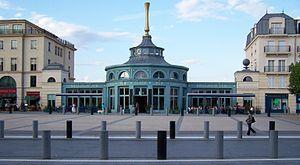
Serris (Seine-et-Marne, Île-de-France, France)
Serris est une commune française située dans le département de Seine-et-Marne, en région Île-de-France. Serris fait partie du secteur IV de la ville nouvelle de Marne-la-Vallée, appelé Val d'Europe, et de l'intercommunalité Val d'Europe Agglomération.
Val d'Europe est le nom du secteur IV, aussi appelé « secteur Est », de la ville nouvelle de Marne-la-Vallée, à 35 kilomètres à l'Est de Paris. C'est l'un des principaux centres urbains et d'affaires de l'Est de l'Île-de-France et l'un des principaux pôles touristiques d'Europe. Bordé par la Marne au nord, Val d'Europe est desservi par l'autoroute A4 au sud ainsi que par la ligne A du RER d'Île-de-France et par la ligne à grande vitesse Interconnexion Est du TGV.
Marne-la-Vallée est une ville nouvelle française située à l'est de Paris, dans la région Île-de-France, sur la rive gauche de la Marne.